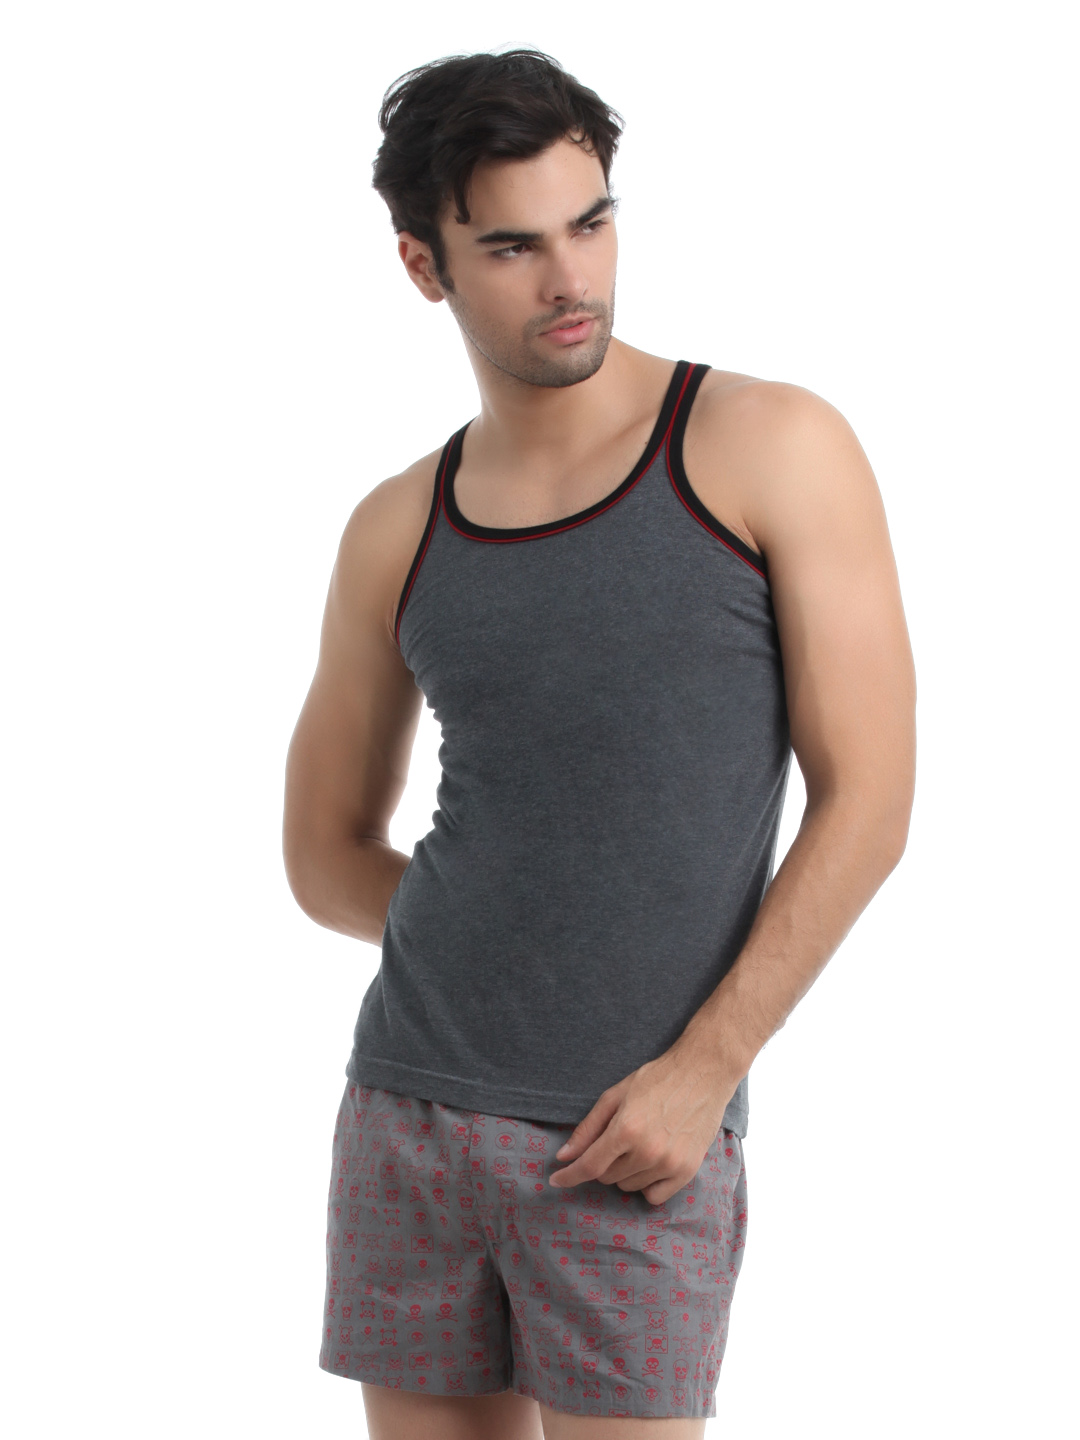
Chromozome Men Charcoal Innerwear Vest
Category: Apparel / Innerwear / Innerwear Vests
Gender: Men
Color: Charcoal
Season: Summer 2016
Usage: Casual